Multistage interconnection networks

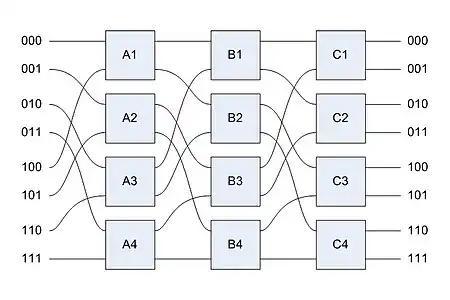
Omega network with 8 processing elements

An Omega network consists of multiple stages of 2*2 switching elements. Each input has a dedicated connection to an output. An N*N omega network has log(N) stages and N/2 switching elements in each stage for a perfect shuffle between stages. Thus the network has complexity of 0(N log(N)). Each switching element can employ its own switching algorithm. Consider an 8*8 omega network. There are 8! = 40320 1-to-1 mappings from input to output. There are 12 switching element for a total permutation of 2^12 = 4096. Thus, it is a blocking network.